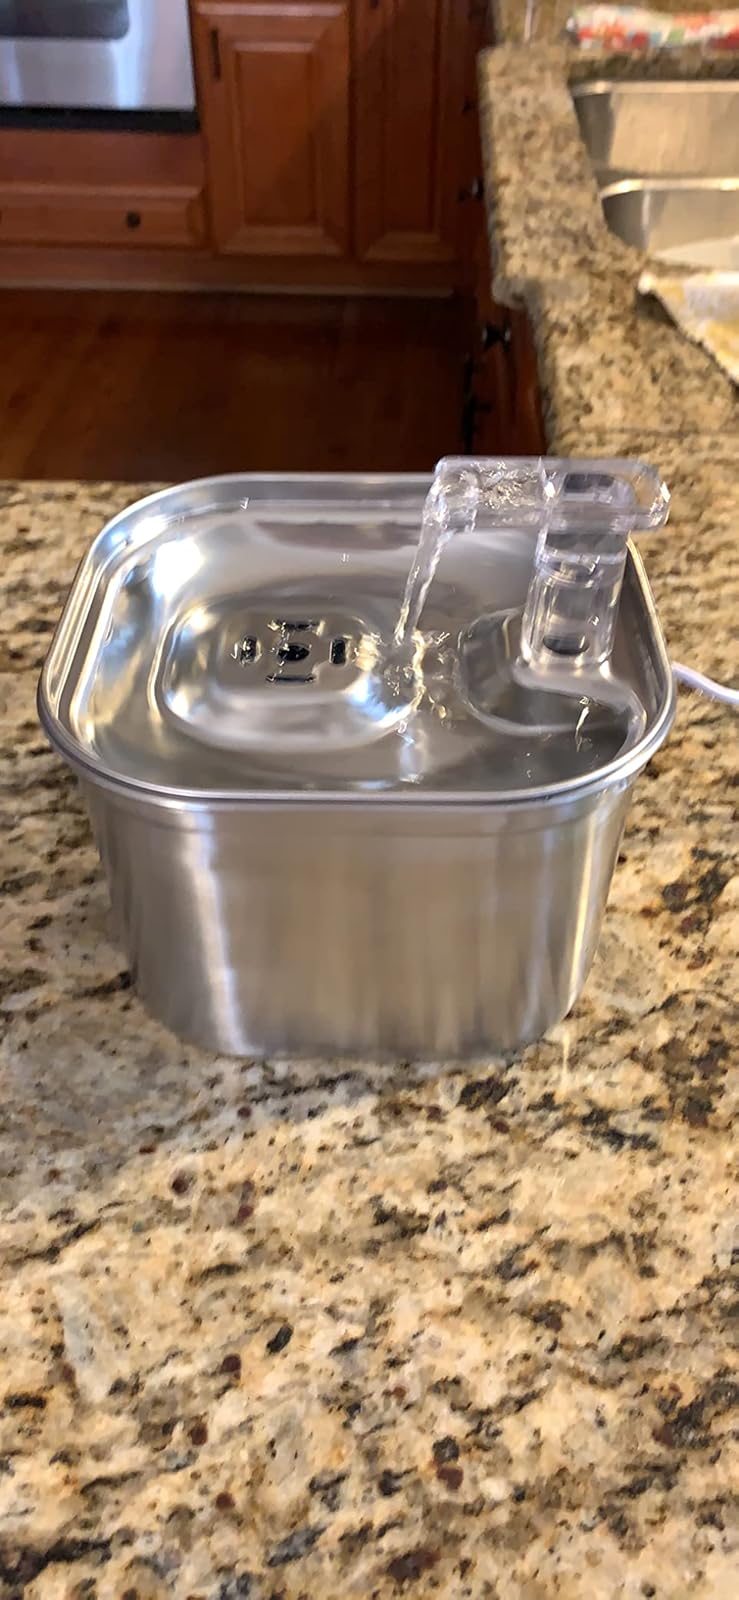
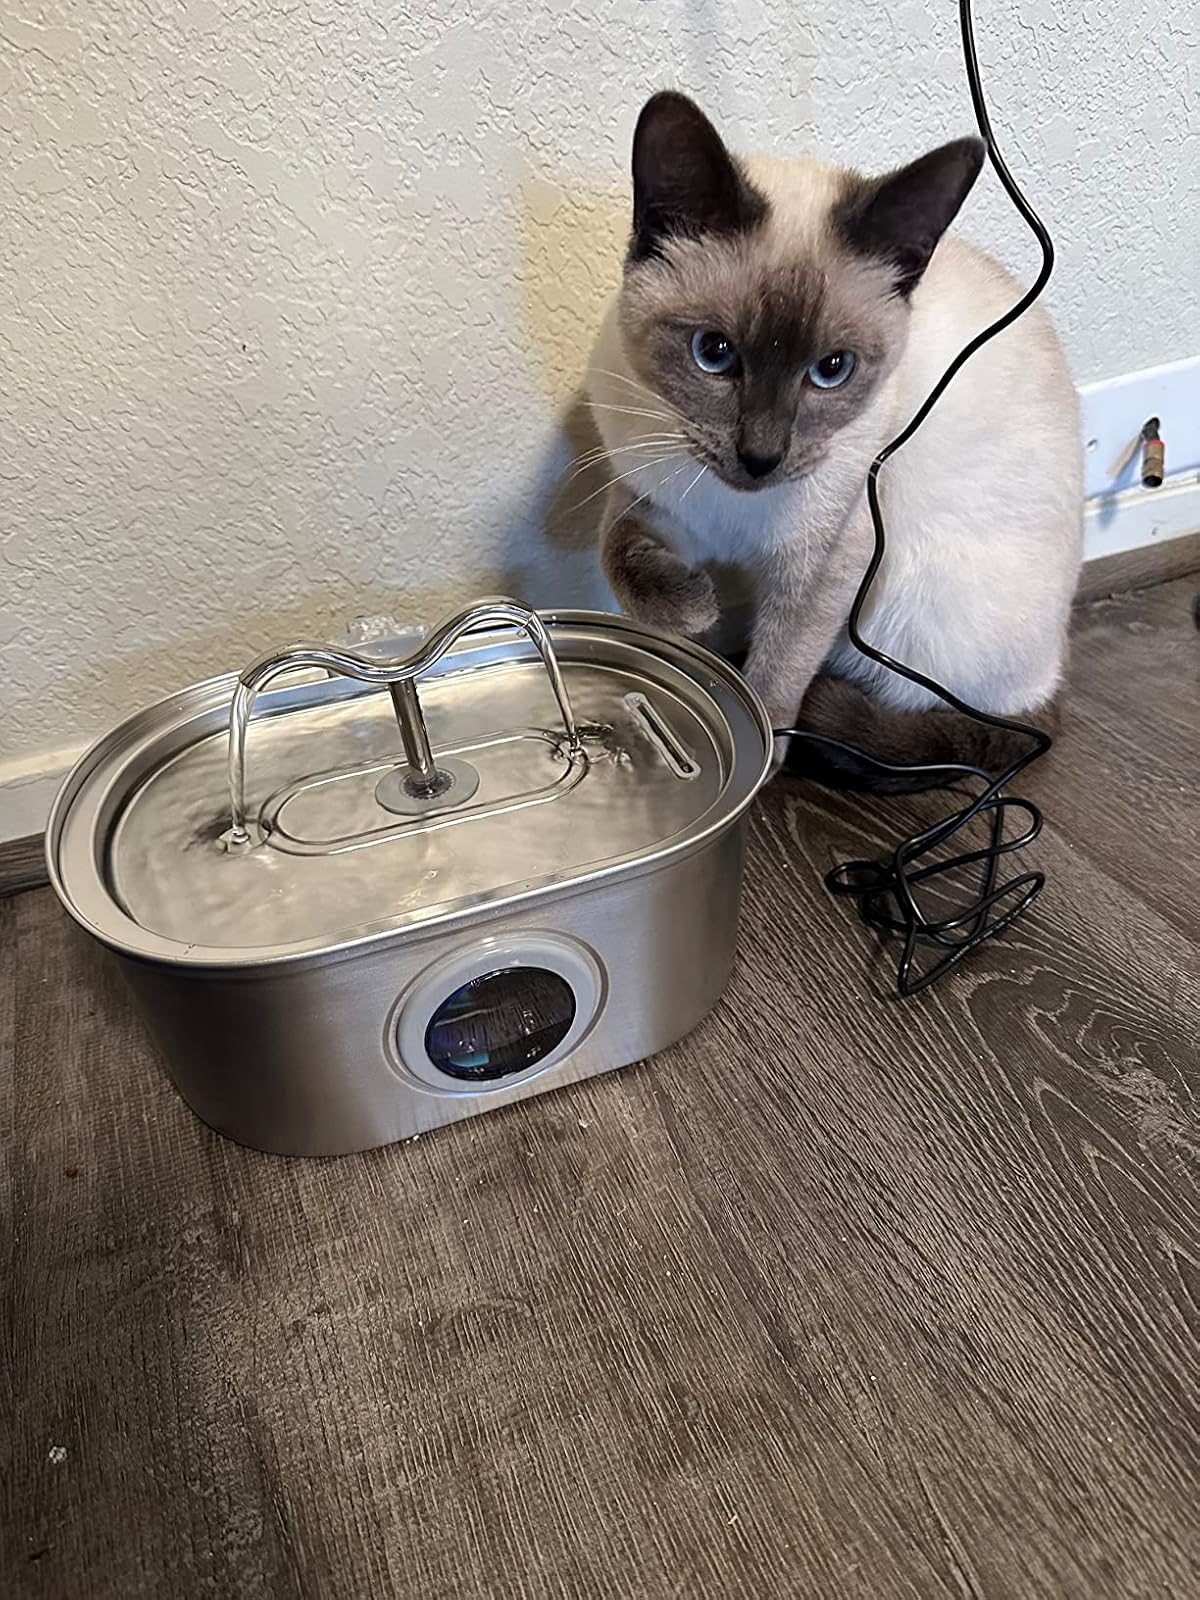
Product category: items_bowl
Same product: no